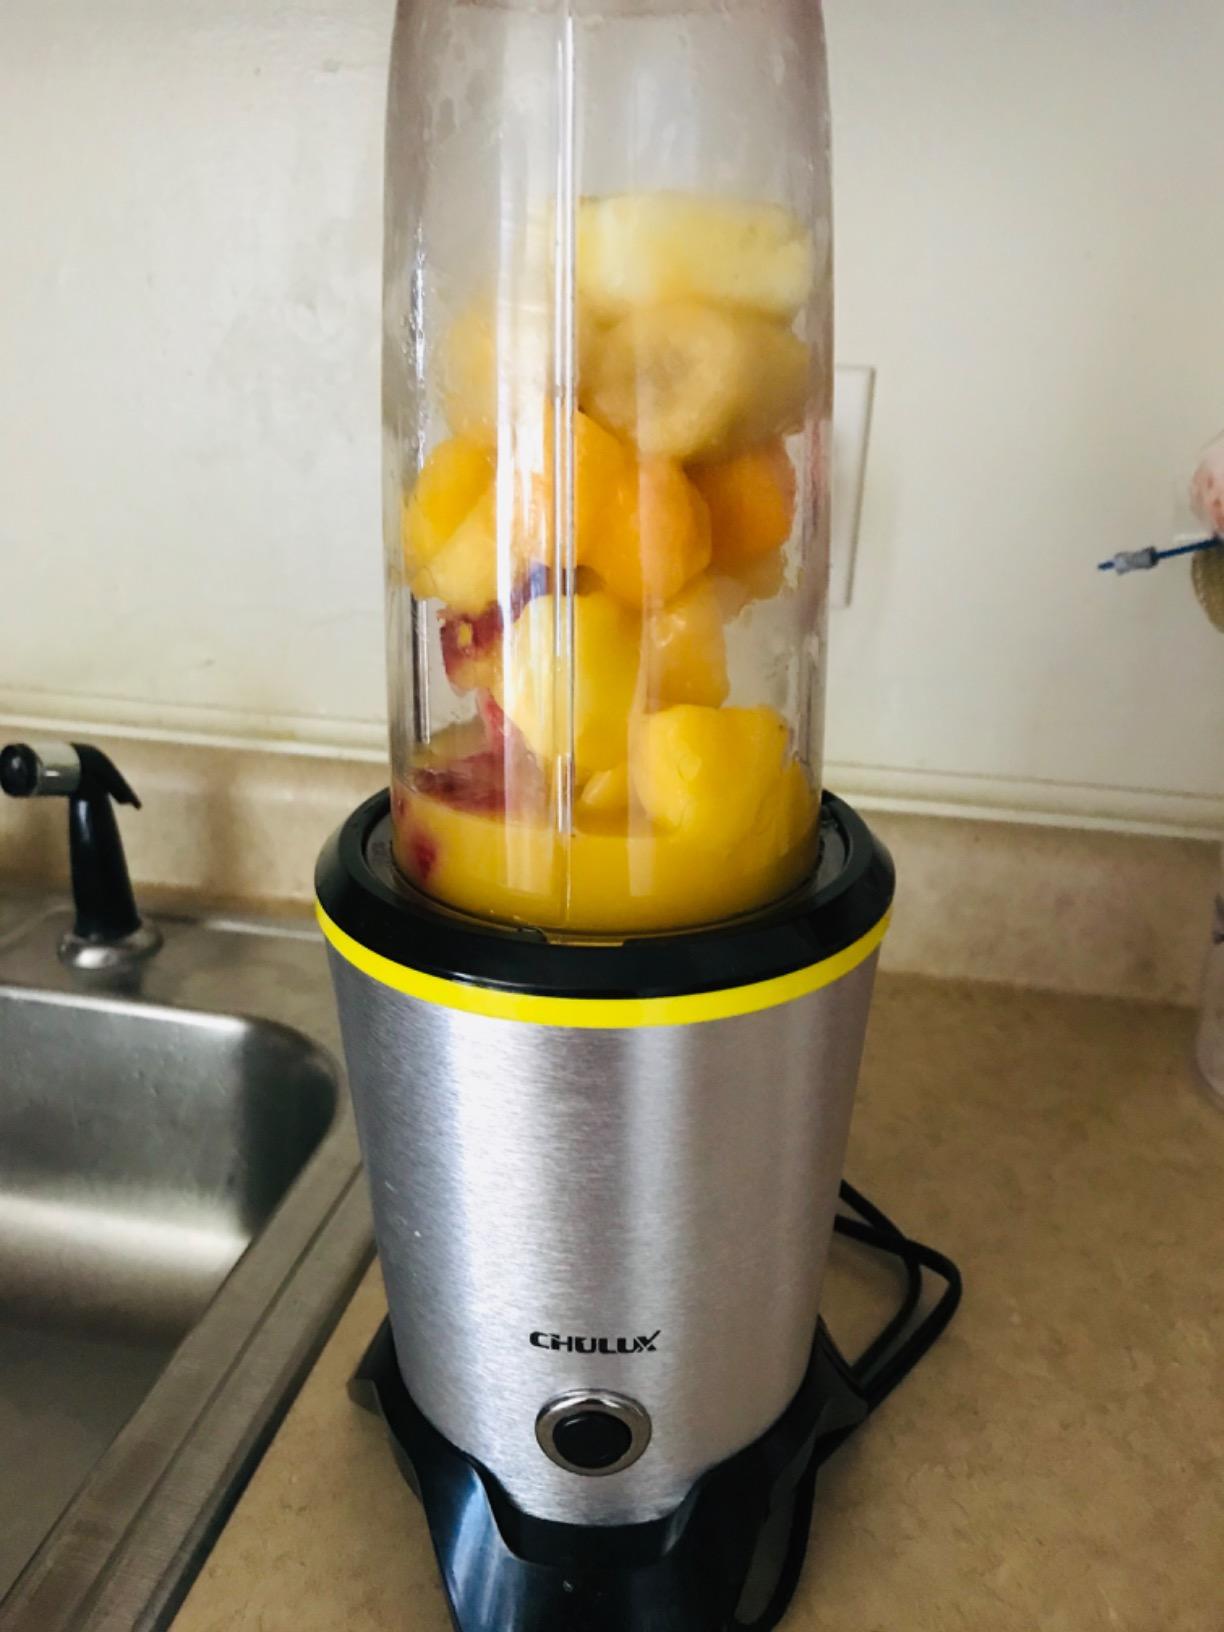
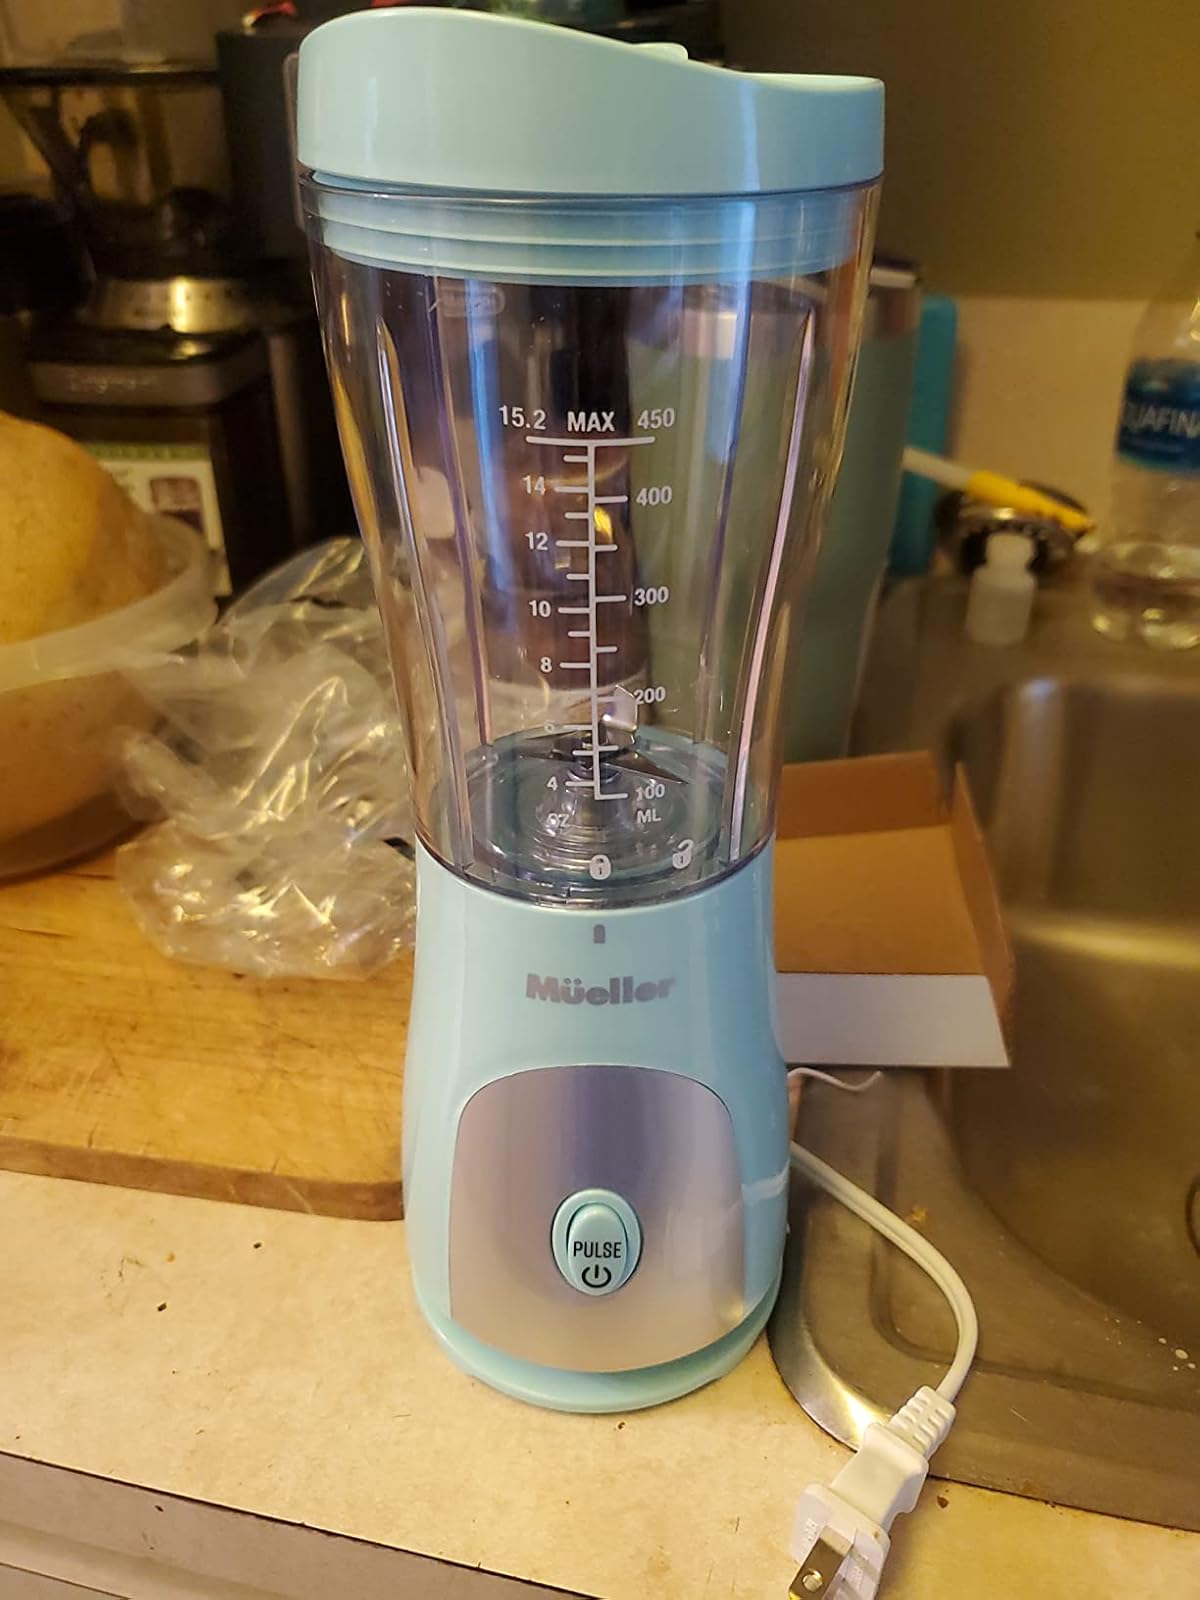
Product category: items_blender
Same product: no